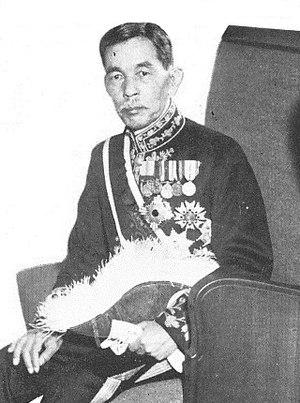
Ichiki Kitokurō, né le 7 mai 1867 à Kakegawa au Japon et décédé à l'âge de 77 ans le 17 décembre 1944, est un homme politique japonais des ères Taishō et Shōwa.